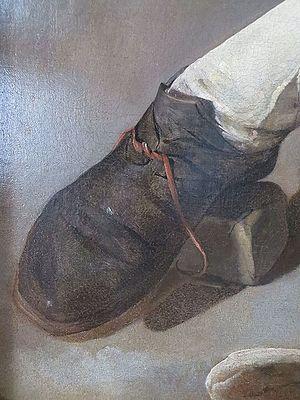
Georges de La Tour Le Vielleur détail du lacet défait
Le Vielleur, aussi intitulé Le Vielleur au chapeau ou Le Vielleur à la mouche, est un tableau peint par Georges de La Tour conservé au musée d'Arts de Nantes.